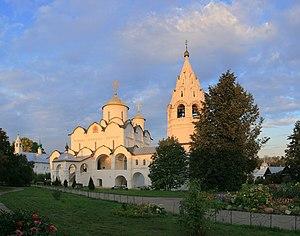
Le Couvent de l'Intercession (Souzdal) est une abbaye située sur la rive droite de la rivière Kamenka, au nord de la ville de Souzdal. Il est réservé aux femmes. Il fut fondé en 1364 par le prince de Souzdal Dimitri III Constantinovitch. Mais la vue d'ensemble actuelle ne s'est formée qu'au XVIᵉ siècle, quand le couvent est devenu un lieu de claustration, parfois contrainte, pour des membres des familles aristocratiques. Au XVIᵉ siècle et XVIIᵉ siècle l'antique couvent devint un des plus grands de Russie. L'Intercession est une fête orthodoxe qui commémore une apparition de la Sainte-Vierge en 910 à Constantinople.